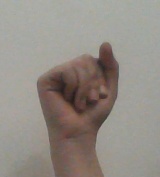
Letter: saad